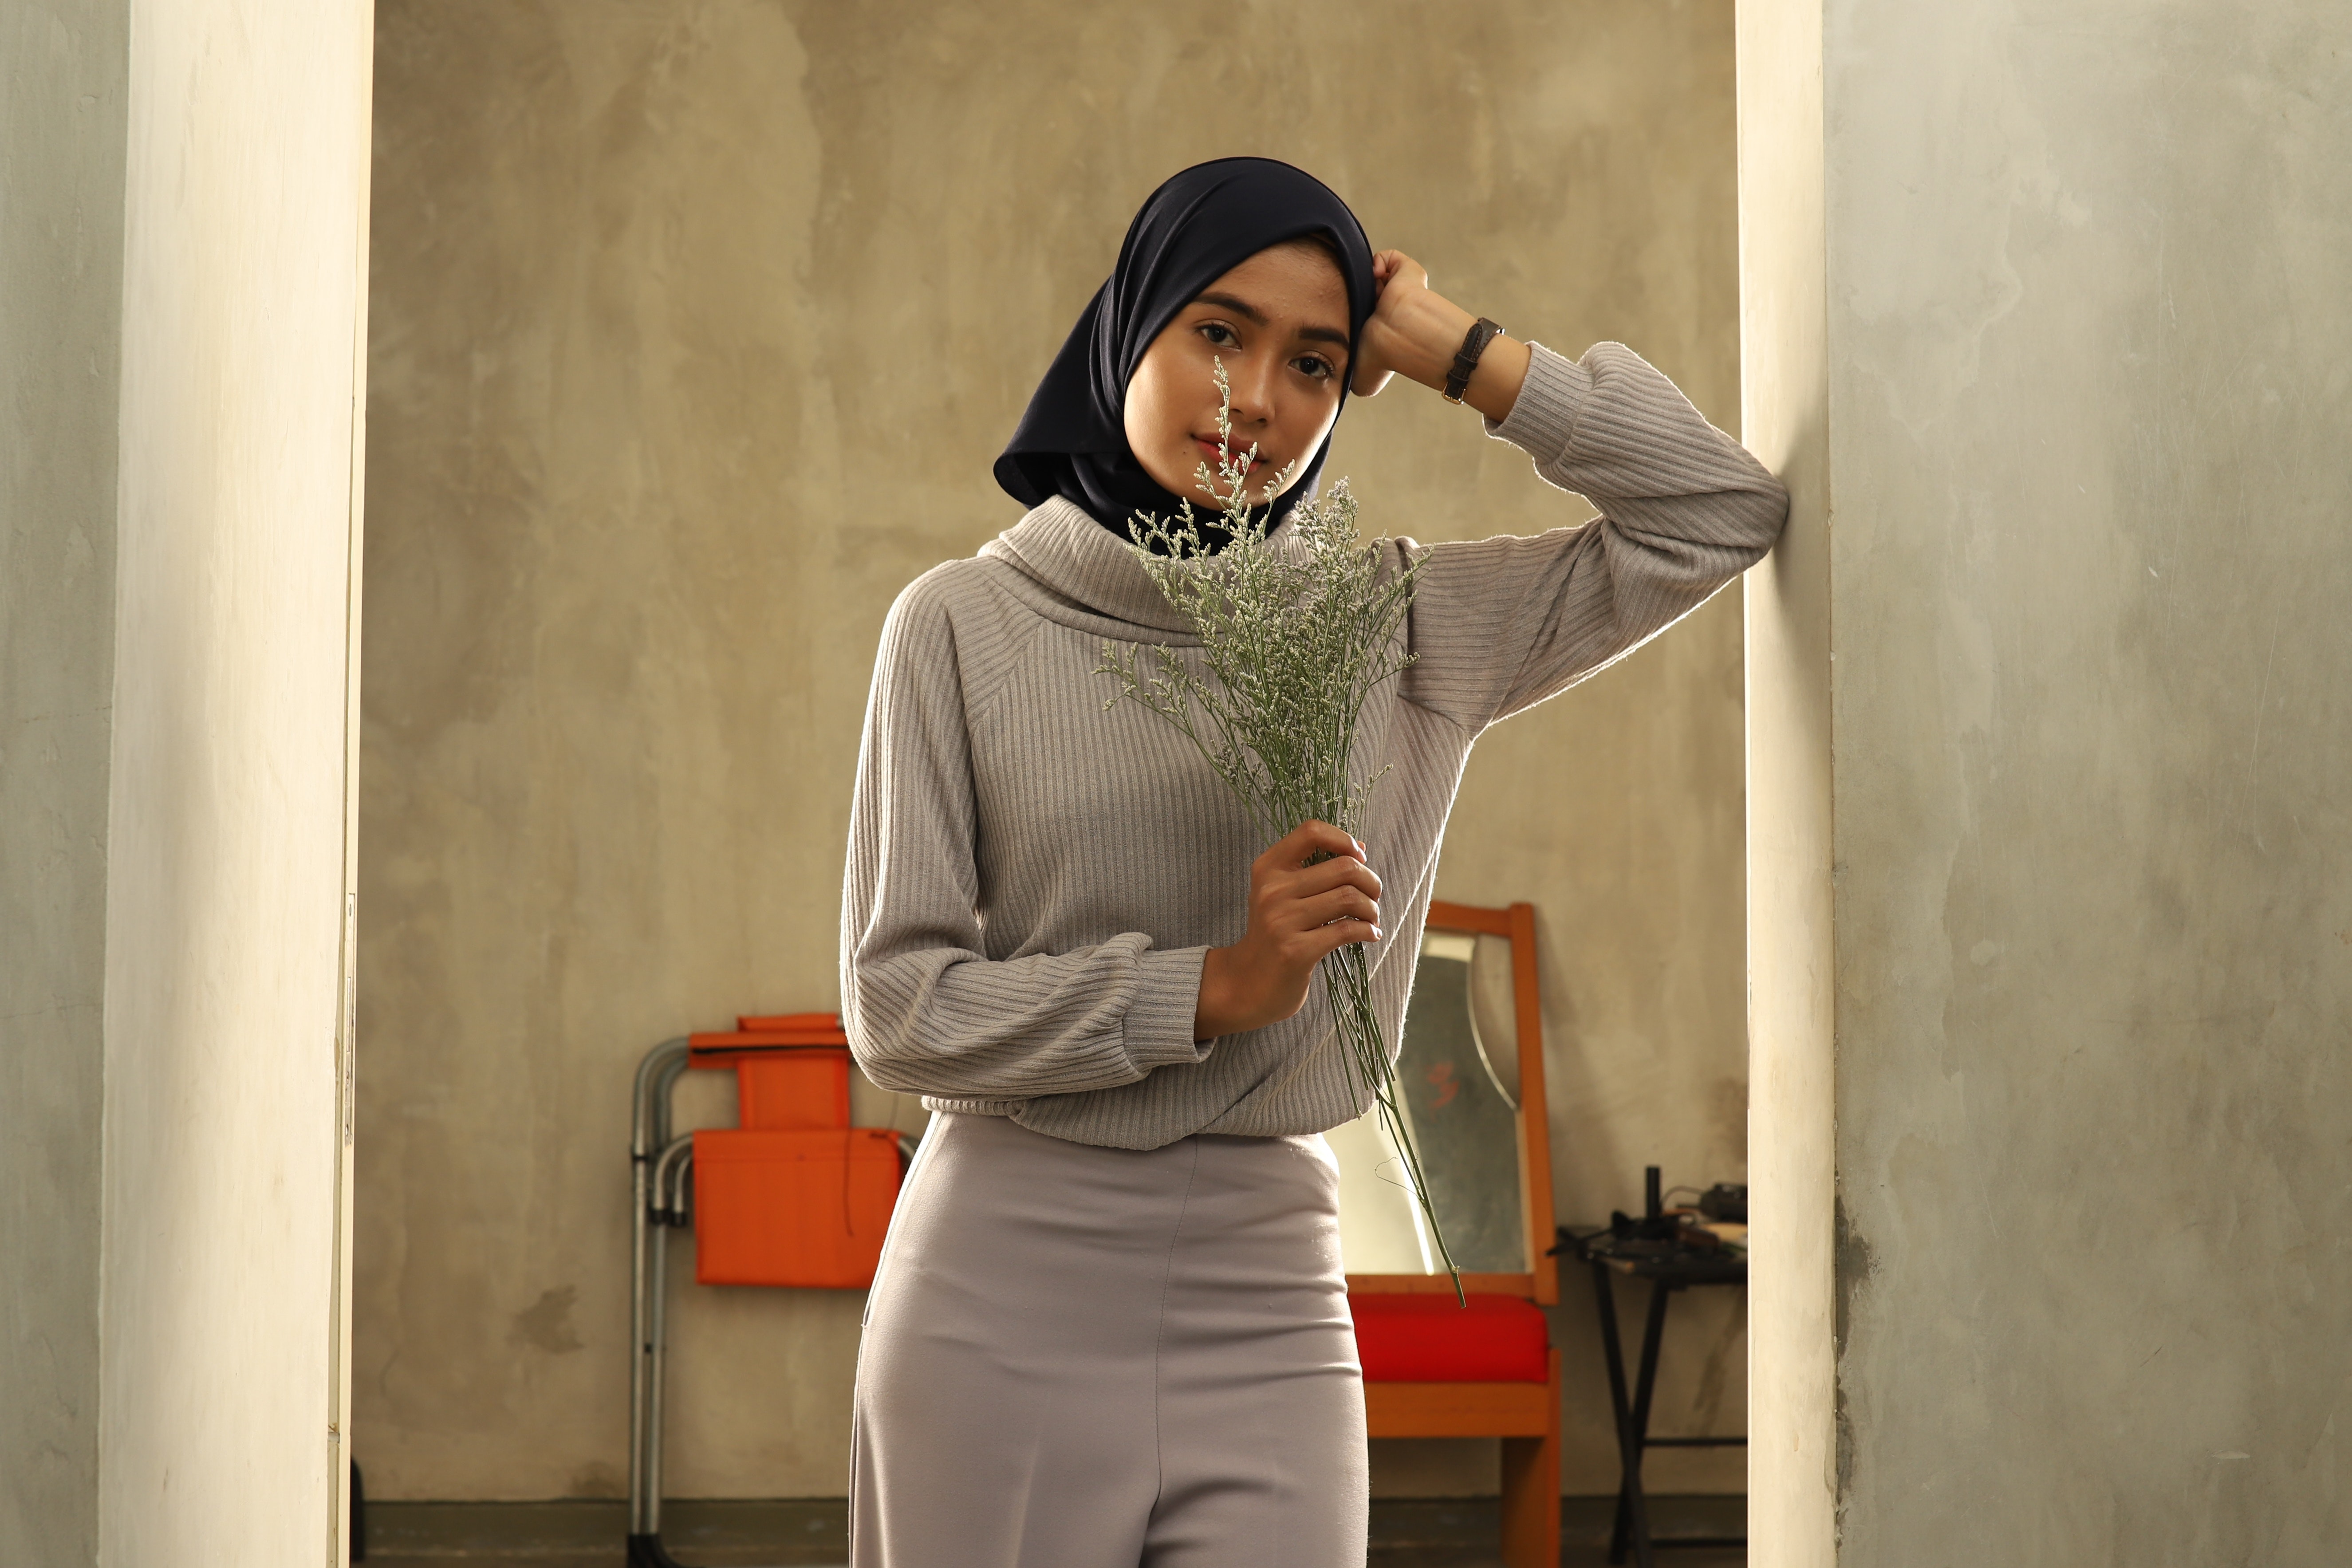
shoulder, standing, outerwear, textile, girl